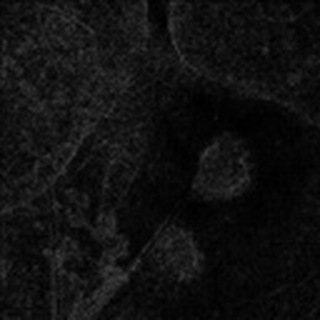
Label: cotton_target_spot